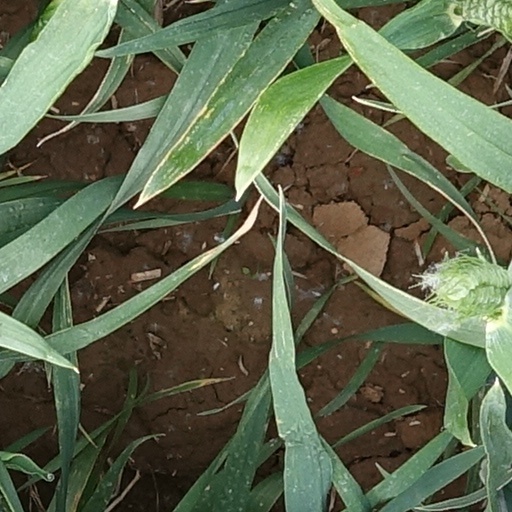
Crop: wheat